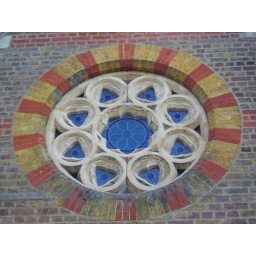
The rose window in the gable wall of the north transept